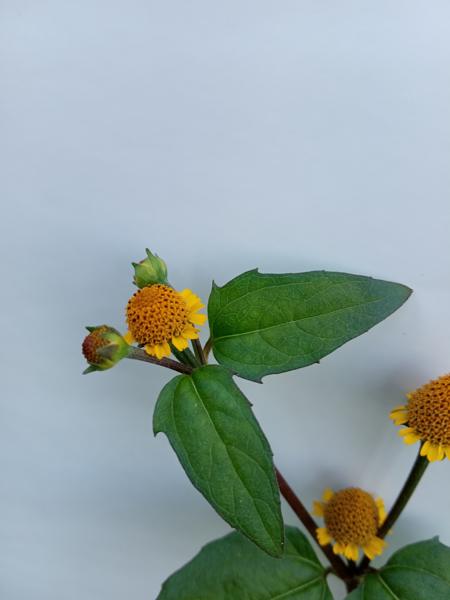
Weed species: Synedrella nodiflora